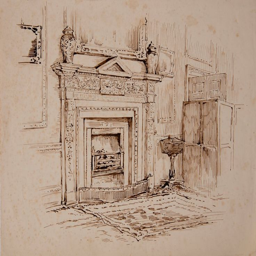
drawings offeringa glimpse into the world of person beyond the children 's stories found folded into books